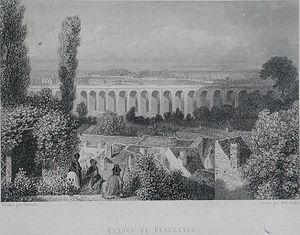
Gravure représentant le viaduc ferroviaire de Beaugency (Loiret, Centre, France) au XIXè siècle.
Le viaduc de Beaugency est un pont ferroviaire situé à Beaugency dans le département du Loiret et la région Centre-Val de Loire.